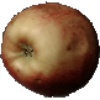
Label: red_apple